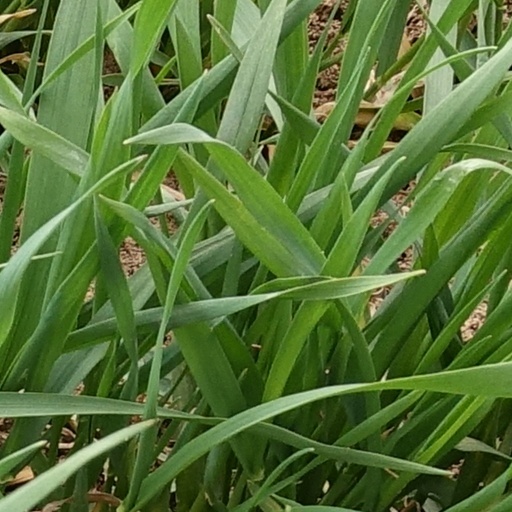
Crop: wheat